Hailey Kilgore

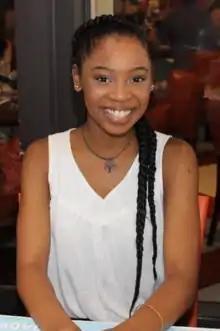
Kilgore at Broadway Cares Flea Market, September 2017

Hailey Frances Kilgore is an American actress and singer. Her breakthrough role was as Ti Moune in the Broadway revival of coming-of-age one-act stage musical "Once on This Island", a performance for which the 19-year-old was nominated for the 2018 Tony Award for Best Actress in a Leading Role in a Musical, becoming one of the youngest nominees in the category.